William Henry Macey

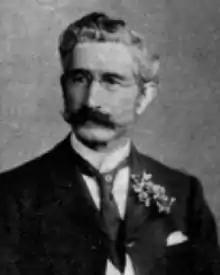
Mr. William H. Macey

William Henry Macey (14 April 1850 – 30 May 1931) was a photographer who served two terms as mayor of Blenheim.